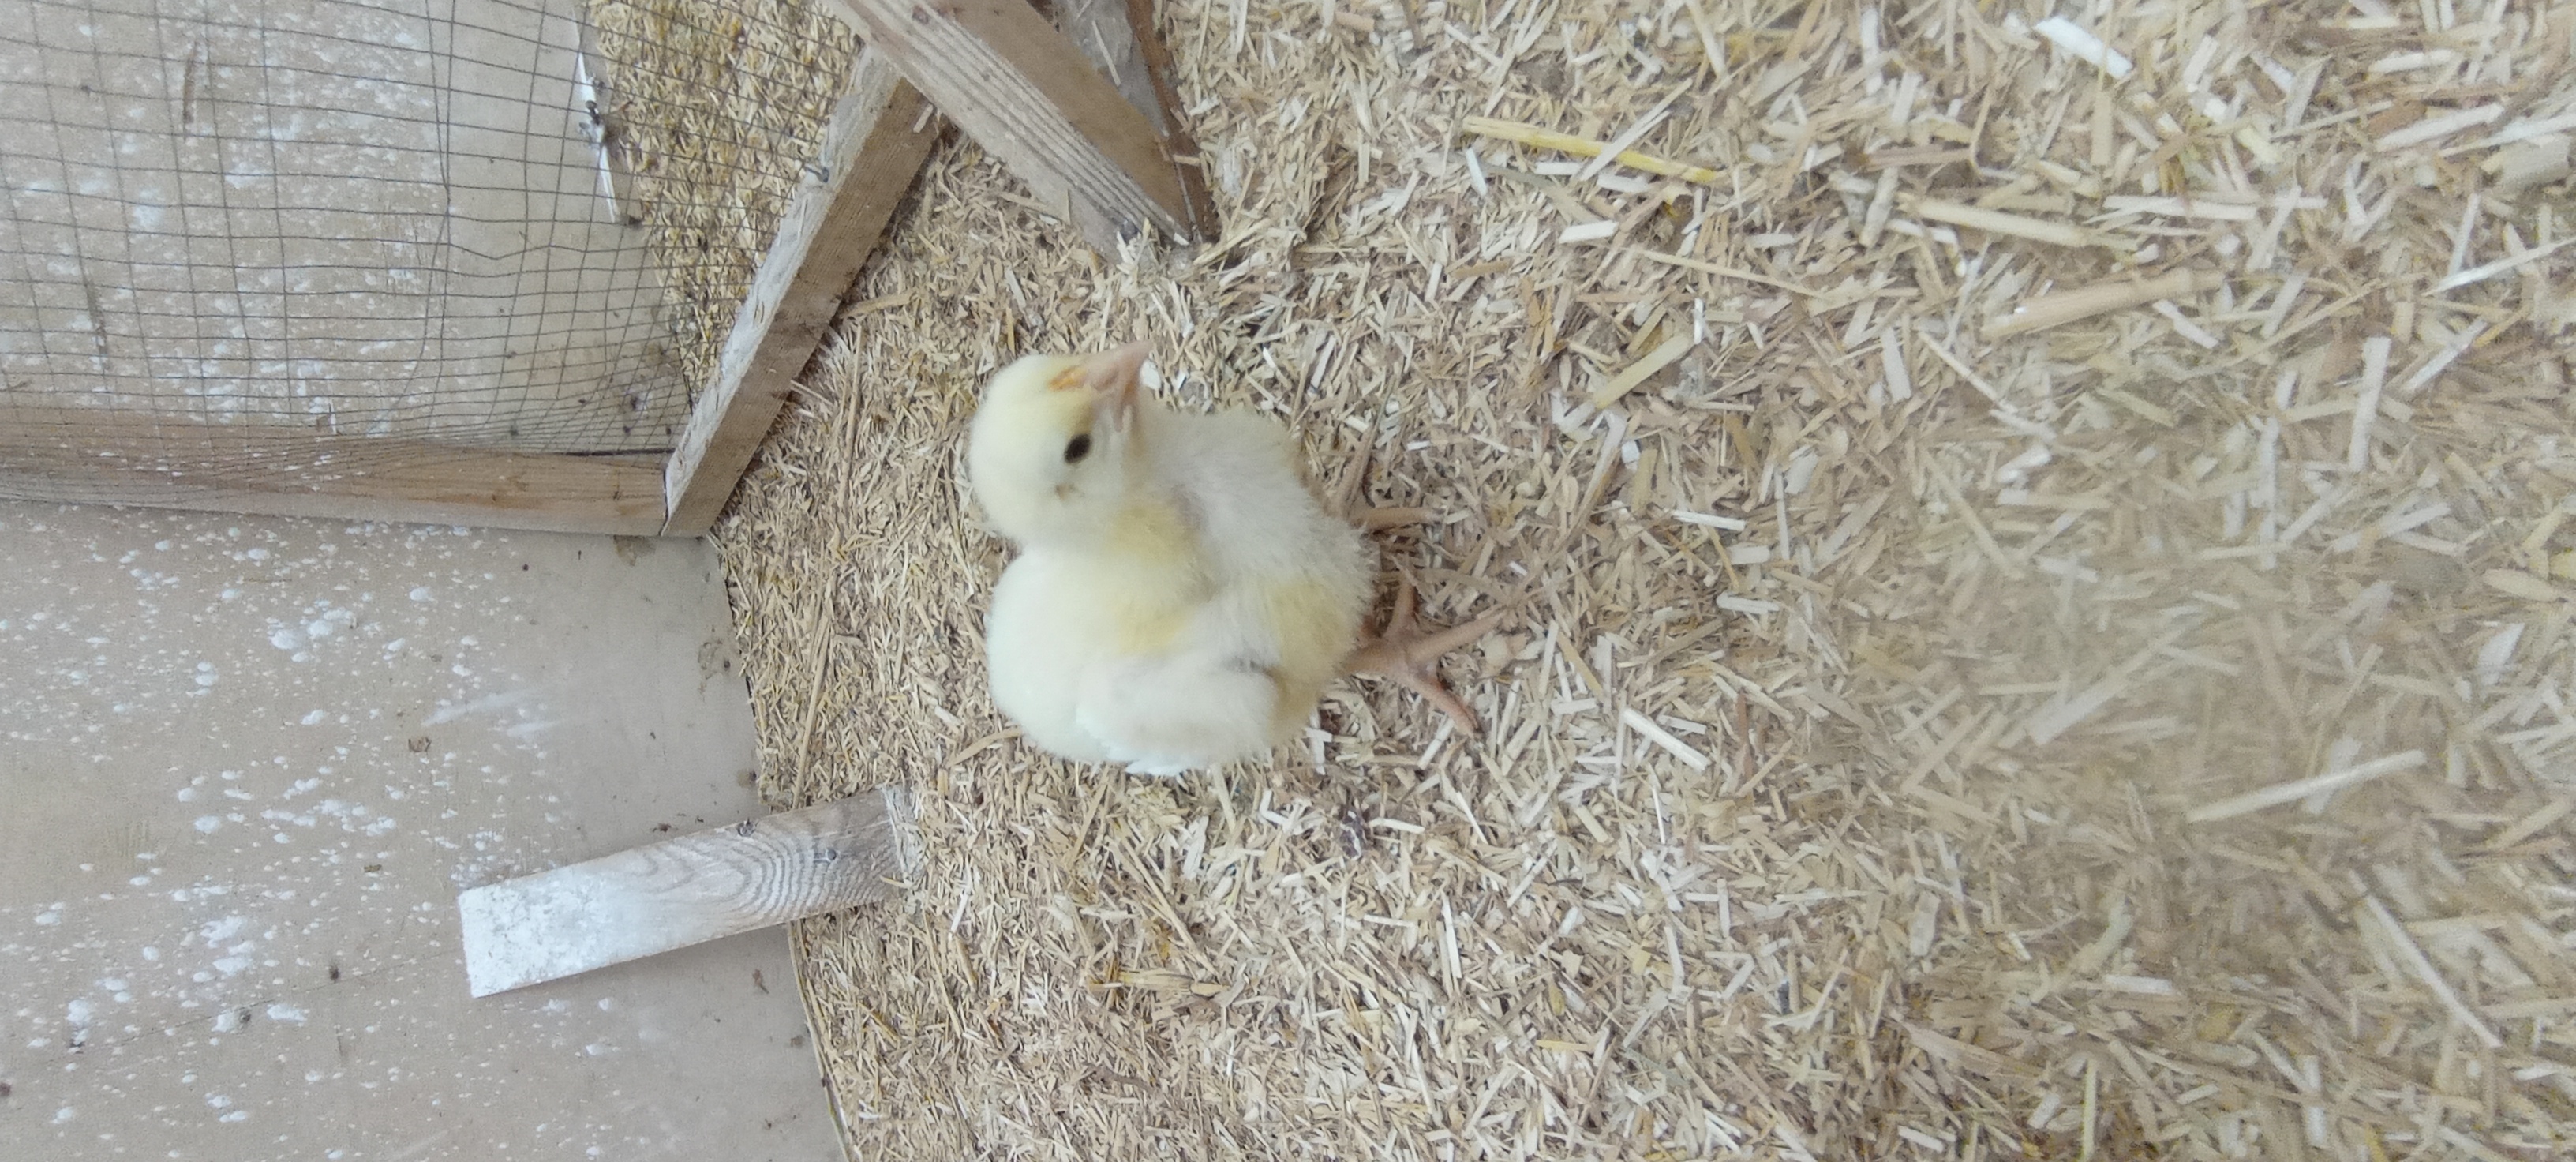
Weight: 229 g